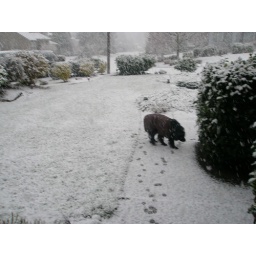
my dog in the snow infront or our house in washington